Advanced Photo System

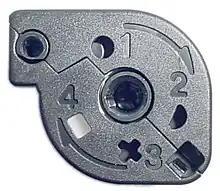
Visual indicators on an APS cartridge; this cartridge is in state 4 (fully exposed and developed)

The film is on a polyethylene naphthalate (PEN) base, and is wound on a single spool, housed in a plastic cartridge long. The PEN base is both thinner and lies flatter than traditional film base. In cross section, the cartridge resembles a squircle with varying corner radii. The basic diameter across one diagonal is 21 mm, while the basic diameter across the opposite diagonal measures 30 mm, including the corner slot where the film exits. The slot is protected by a lightproof door. It is available in 40, 25 and 15 exposure lengths.